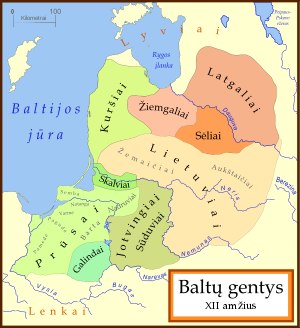
Letlands historie
Baltiske stammer i det 12. århundrede
Det nuværende Letland historie starter med da landet blev befolket for højest 11.000 år siden efter afslutningen på sidste istid. I første omgang var det finsk-ugriske jæger- og samlerstammer, der slog sig ned.